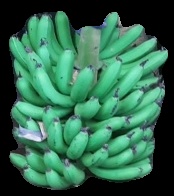
Variety: pachbale
Grade: grade1